ProtoGalaxy

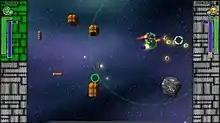
"ProtoGalaxy" is a 2.5D game; the 2D playing field employs 3D graphics.

Players control individual ships, with which they can earn money by defeating enemies and then buy new ship parts. "ProtoGalaxy" may be played on single-player or multiplayer mode, where players can team up either online or on a single system. Allgame, a video game review website, labelled "ProtoGalaxy" as an "overhead free-roaming shooter". One of the features of the game is that it allows players to create their own levels, put them online, and download new levels other players have created.